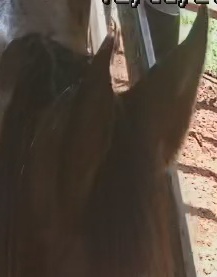
Face region: ears (position_of_ears)
Pain indicator: not_present